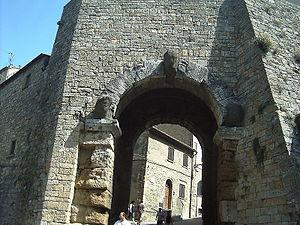
La Porta all'Arco ou est une porte étrusque faisant partie des murs d'enceinte de la ville de Volterra dans la province de Pise en Toscane.